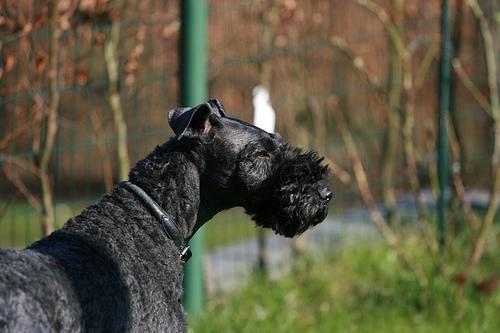
Kerry_blue_terrier